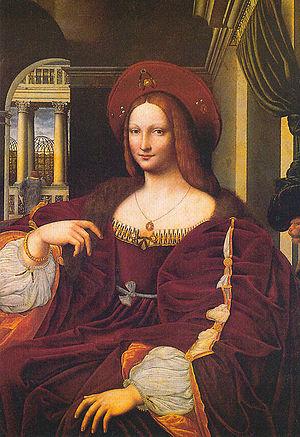
Portrait d'Isabelle d'Aragon (Isabelle de Naples)